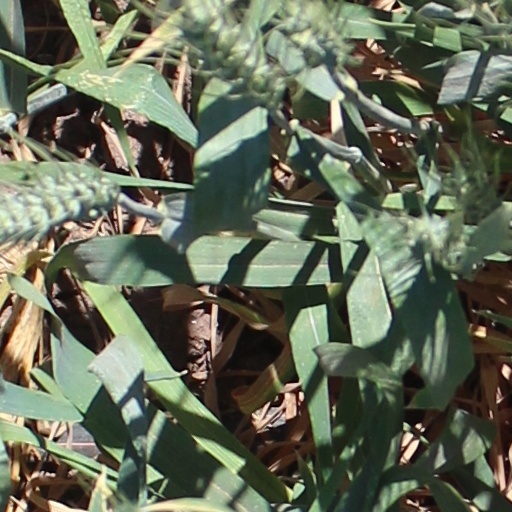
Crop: wheat